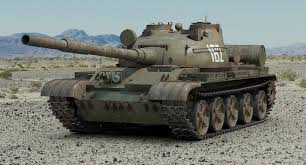
Label: Tank